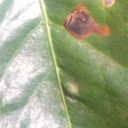
Label: Miner